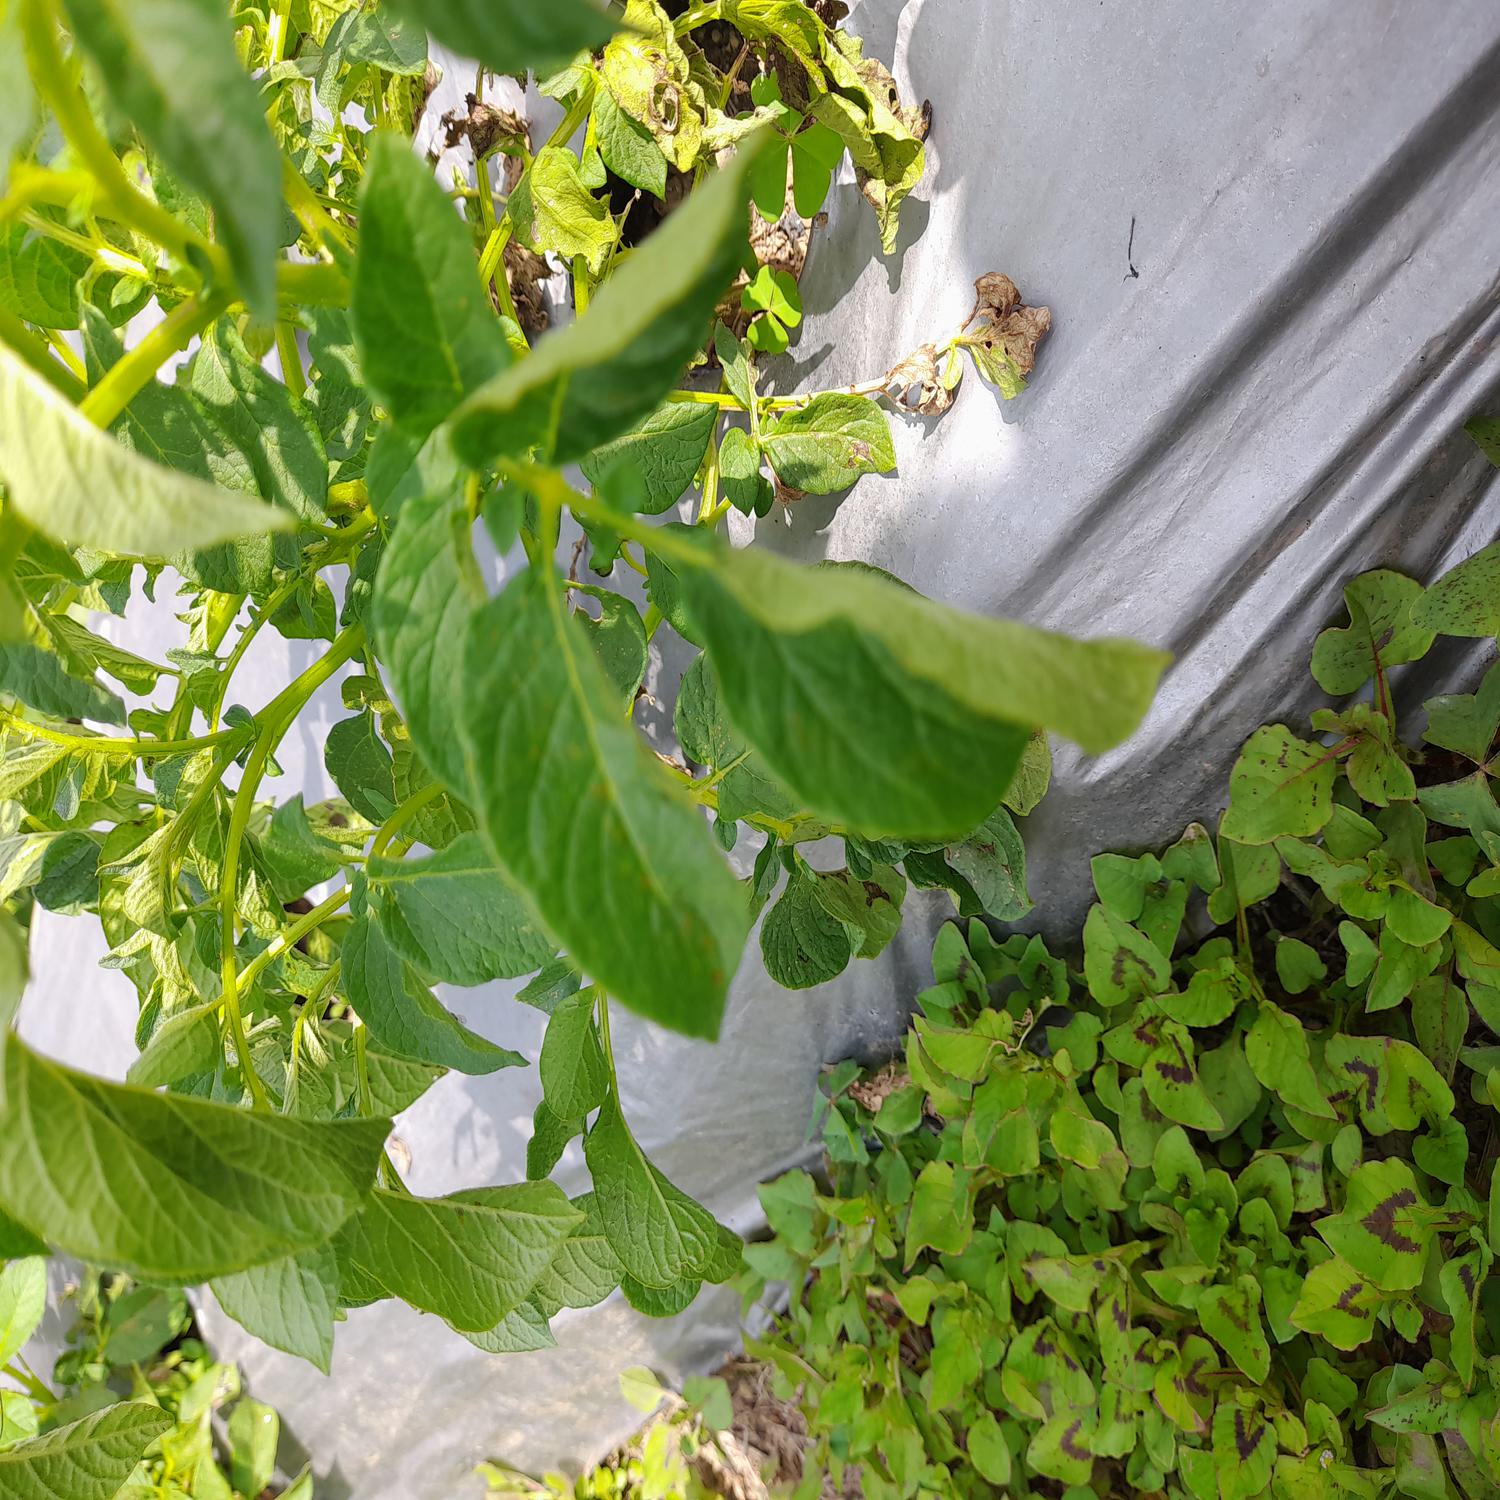
Label: Bacteria